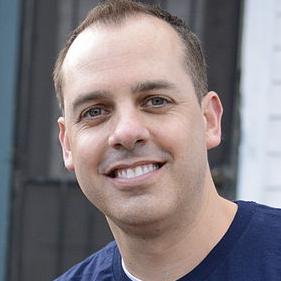
Age: 38